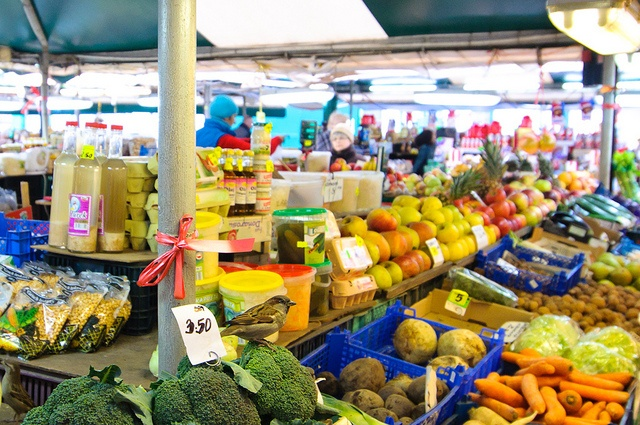
A food stand with fruits, vegetables, caned and packaged goods.
Several baskets of fruit and vegetables sitting near each other.
The produce area of a market with fresh fruits and vegetables.
an outdoor market selling a lot of fruit
A display in a grocery store with lots of fresh produce.